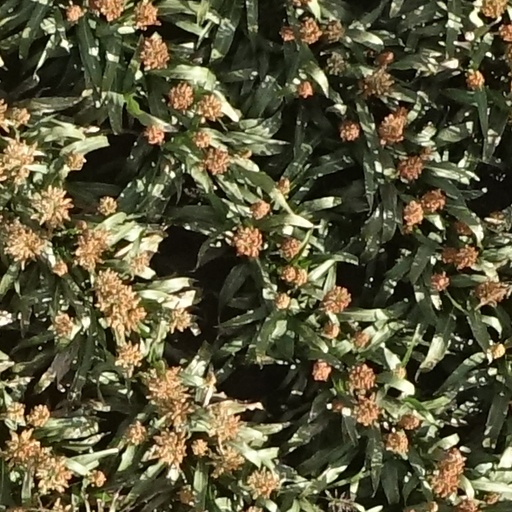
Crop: sorghum